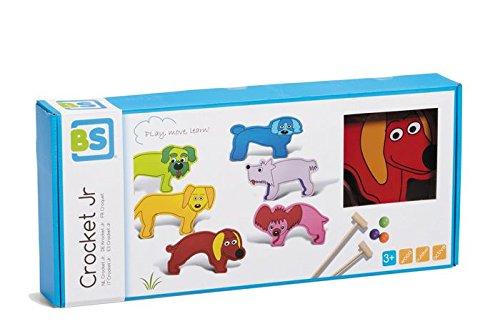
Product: BuitenSpeel Toys Croquet Jr. Outdoor Game
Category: Sports & Outdoors | Sports & Fitness | Leisure Sports & Game Room | Outdoor Games & Activities | Croquet
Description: Play the ball through the hoops in the least possible turns.
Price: $29.99
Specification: ProductDimensions:12x4x6inches|ItemWeight:3.53pounds|ShippingWeight:4.28pounds(Viewshippingratesandpolicies)|ASIN:B004XKT8NI|Itemmodelnumber:GA122|Manufacturerrecommendedage:36months-5years